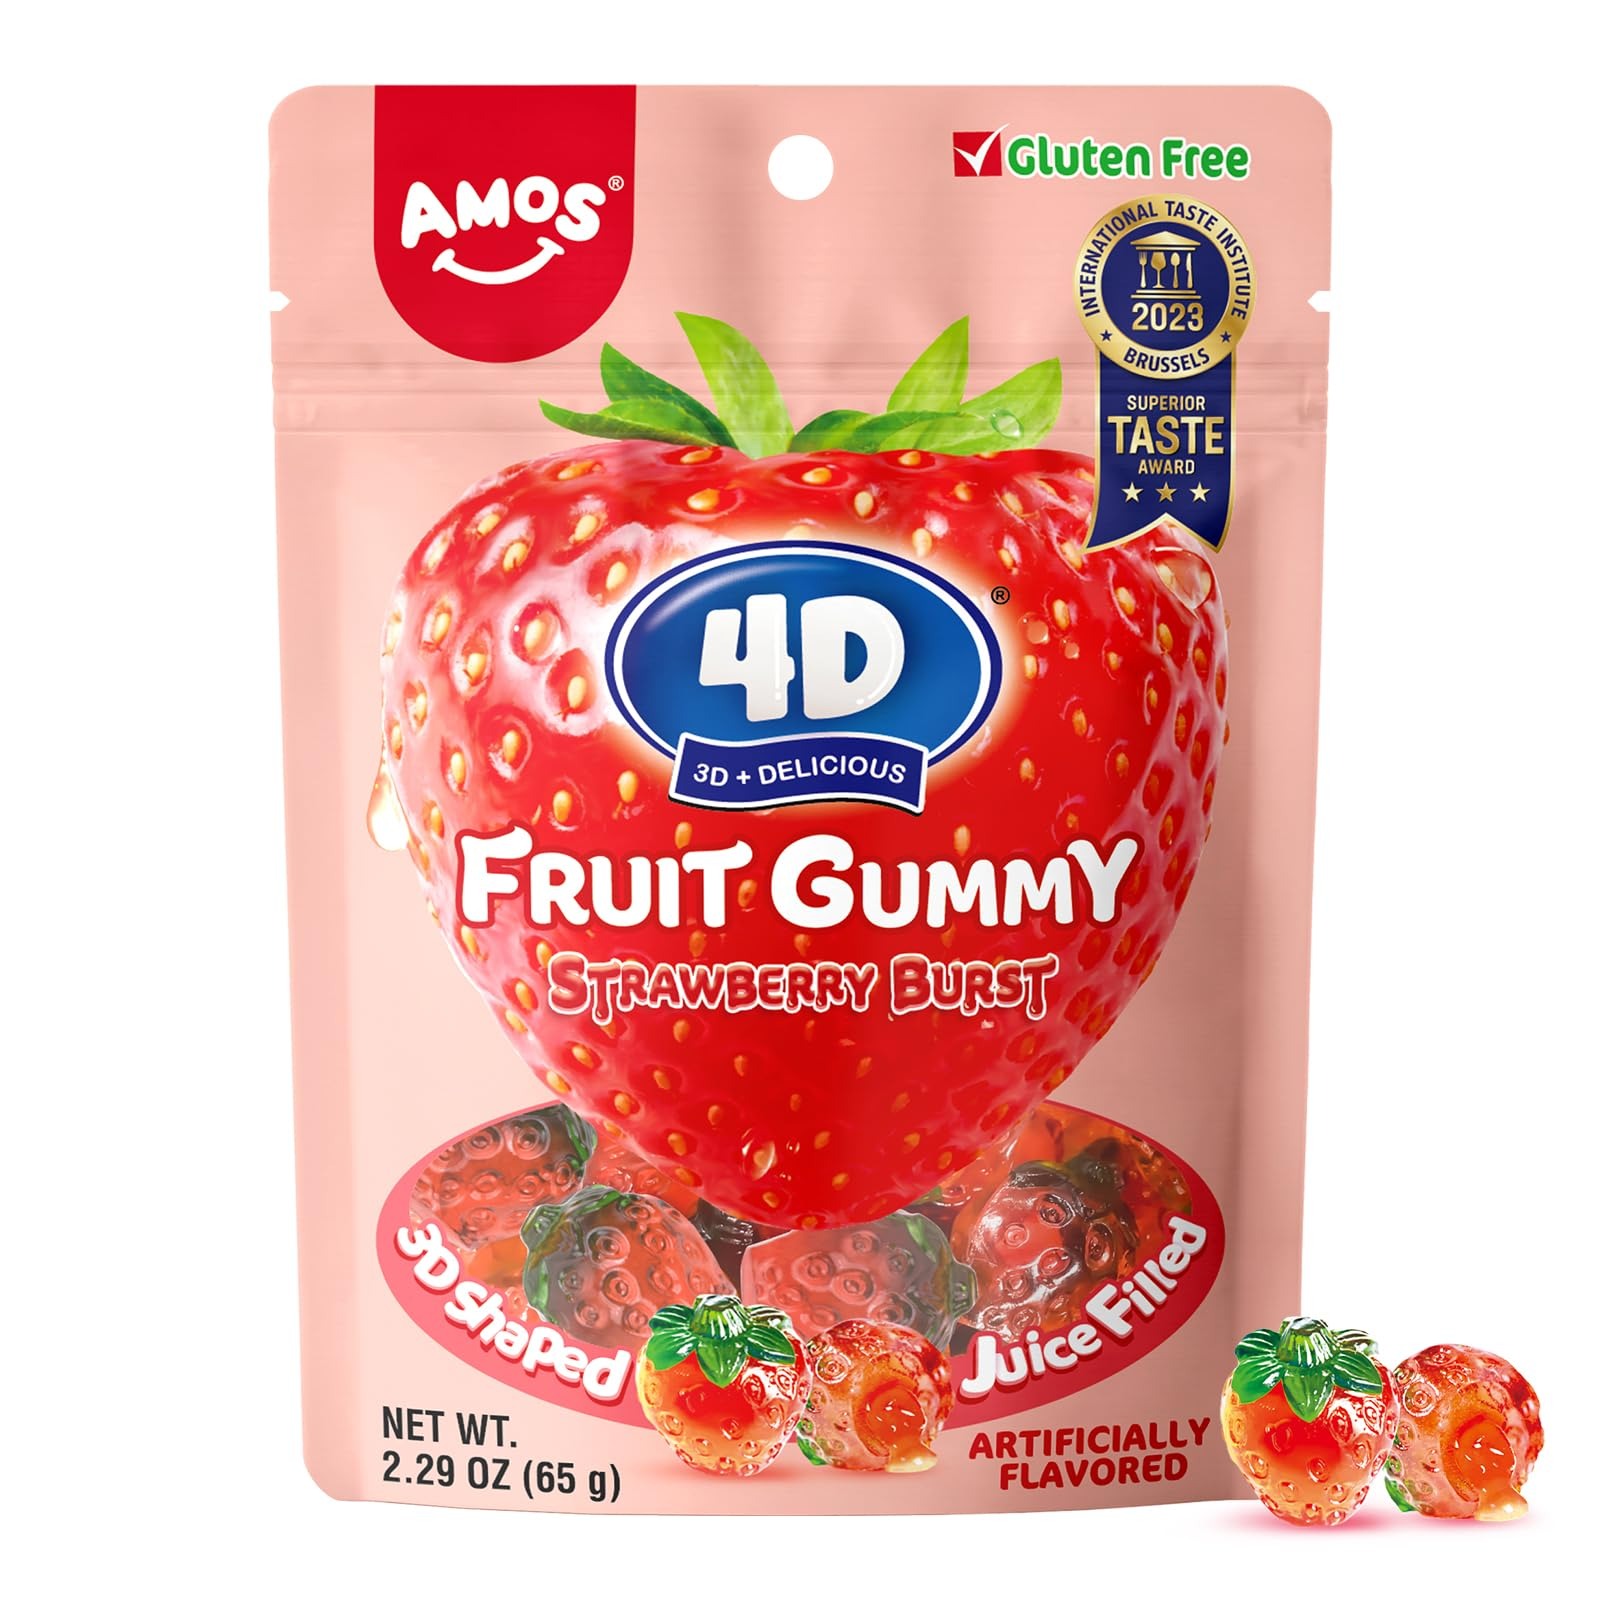
Item Name: Amos 4D Fruit Gummy Strawberry Burst, Fruity Snacks Jelly Filled Gummies Candy, Soft and Chewy Cupcake Topper, 2.29oz Per Bag (8 Bags)
Value: 18.32
Unit: Ounce

Price: 12.95